Notebook on Cities and Clothes

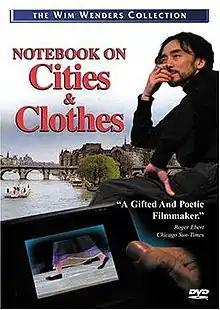

Notebook on Cities and Clothes is a documentary film about Yohji Yamamoto directed by Wim Wenders. Despite Wender's previous disdain for fashion, he undertook filming after being commissioned by the Pompidou Center in Paris.